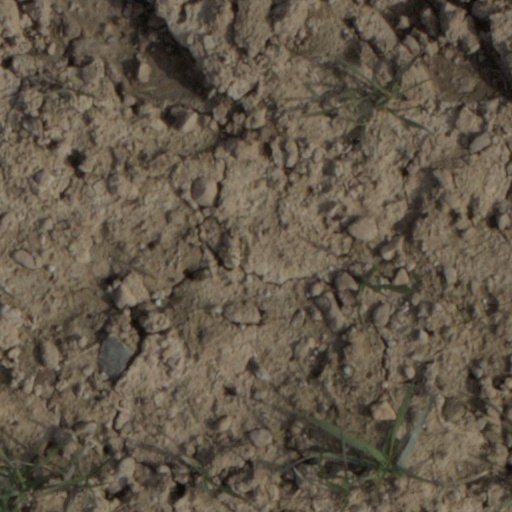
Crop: wheat